Niobium

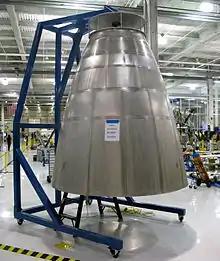
Merlin Vacuum nozzle made from a niobium alloy

C-103 alloy was developed in the early 1960s jointly by the Wah Chang Corporation and Boeing Co. DuPont, Union Carbide Corp., General Electric Co. and several other companies were developing Nb-base alloys simultaneously, largely driven by the Cold War and Space Race. It is composed of 89% niobium, 10% hafnium and 1% titanium and is used for liquid-rocket thruster nozzles, such as the descent engine of the Apollo Lunar Modules.